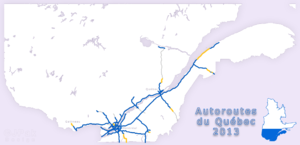
Carte du réseau autoroutier québécois 2013. Bleu: Autoroutes Orange: En développement Gris: Route potentielles
Le réseau autoroutier québécois est un réseau d'autoroutes et de voies rapides dans la province de Québec, au Canada. Composé de 31 itinéraires différents, dont la numérotation est tributaire de leur fonction, le réseau est concentré dans la région métropolitaine de Montréal, traversée par 18 de ces voies.